Music of India

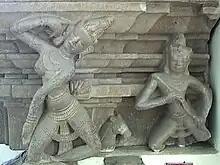
Gandharva as dancers are found sculpted in early medieval era temples of Southeast Asia, East Asia, Siberia, Micronesia, Polynesia and the Arctic. The Meiteis believe that they are the Gandharvas.

Prominent instruments used in borgeets are "Negera,"Taal, Khols etc.